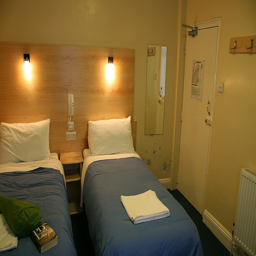
A hotel room with two bed that have been made already.
Two beds are shown in a hotel room.
Two twin beds are neatly made up in a small room.
A hotel room with twin beds with a towel on one bed and a book and, towel and green bag on other.
Two twin beds in a bedroom next to a mirror.